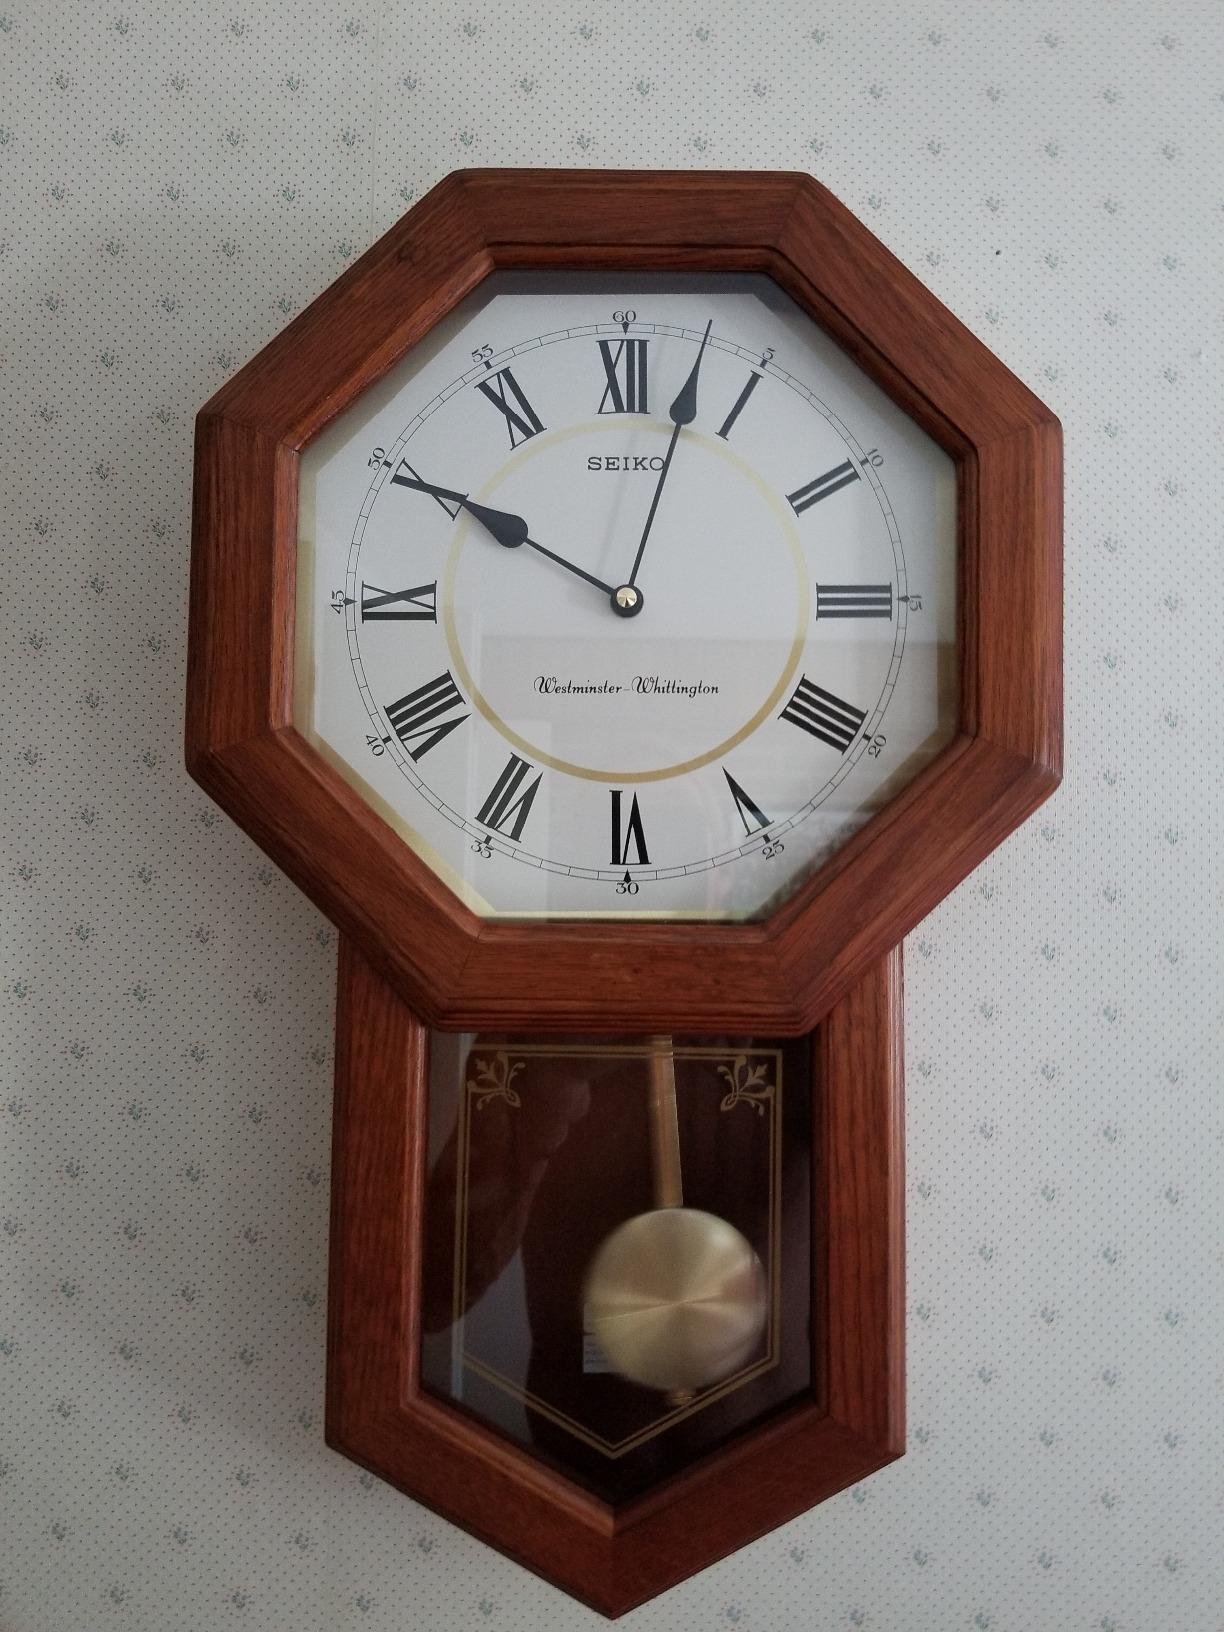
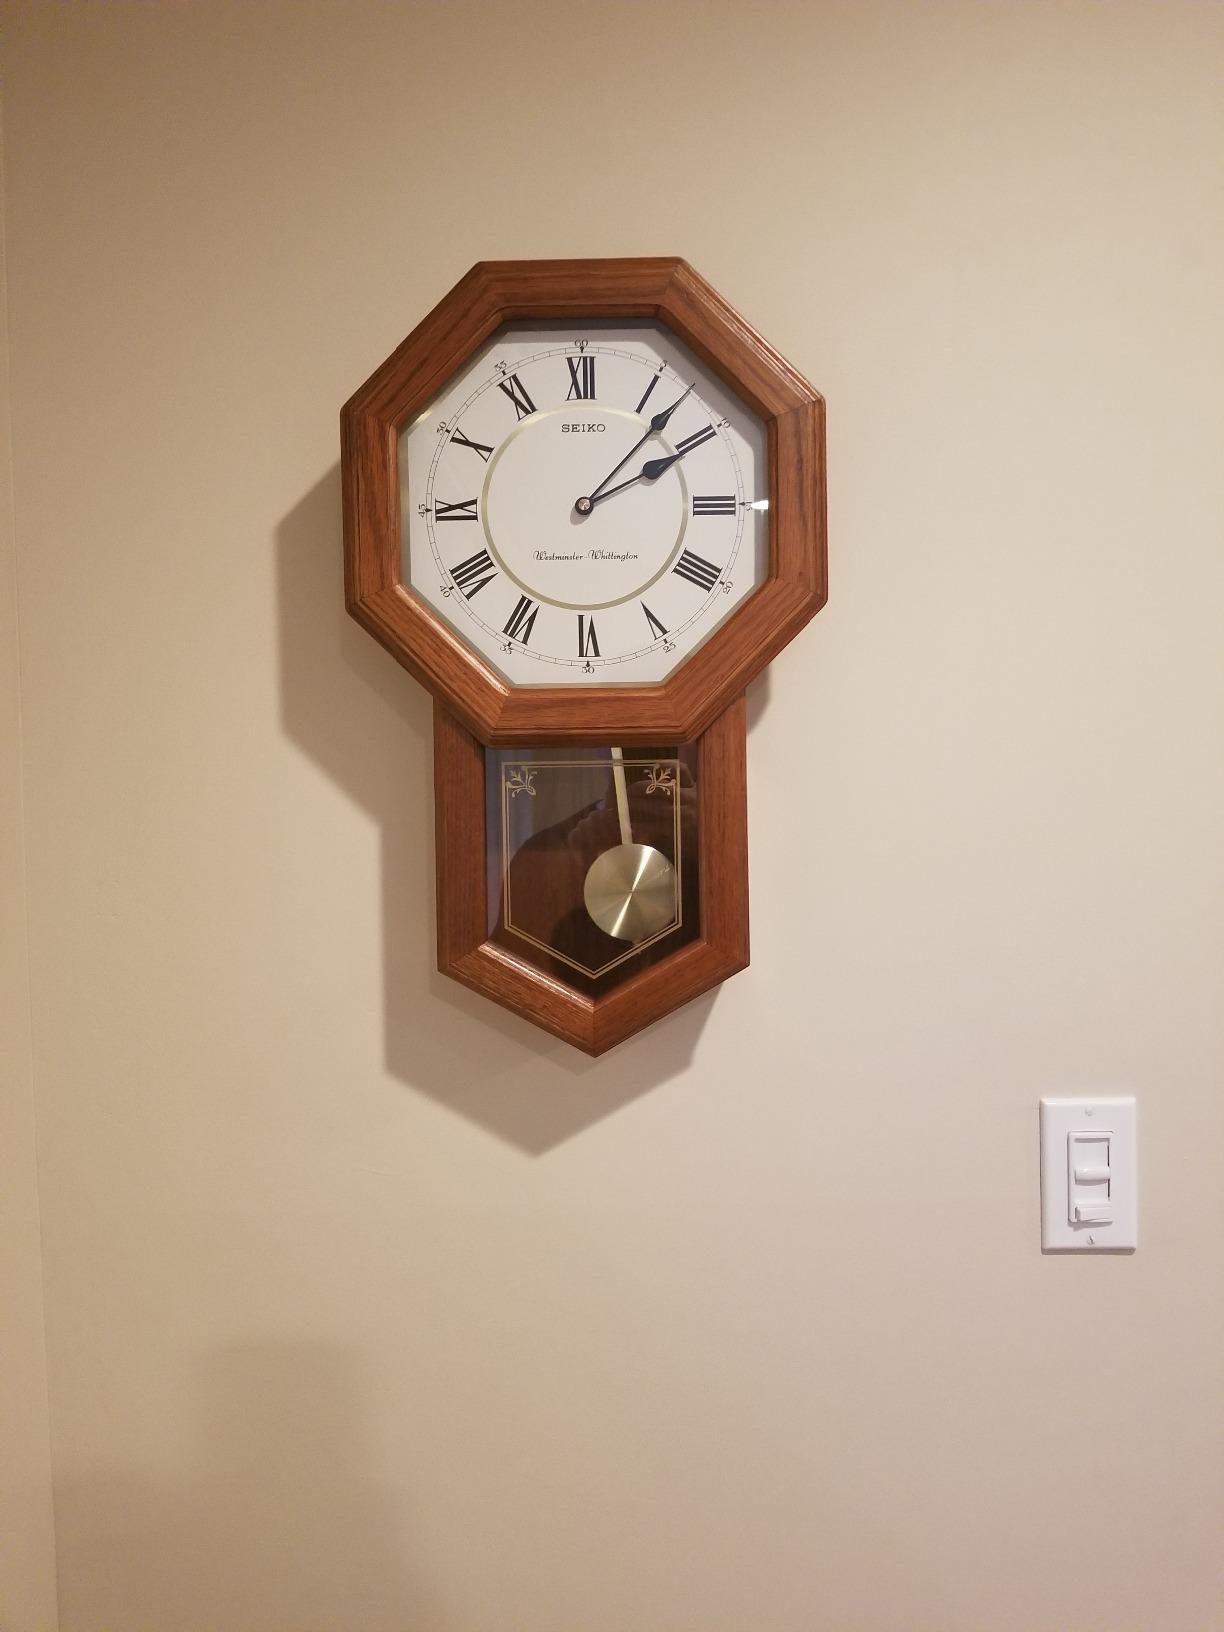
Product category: clock
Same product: yes